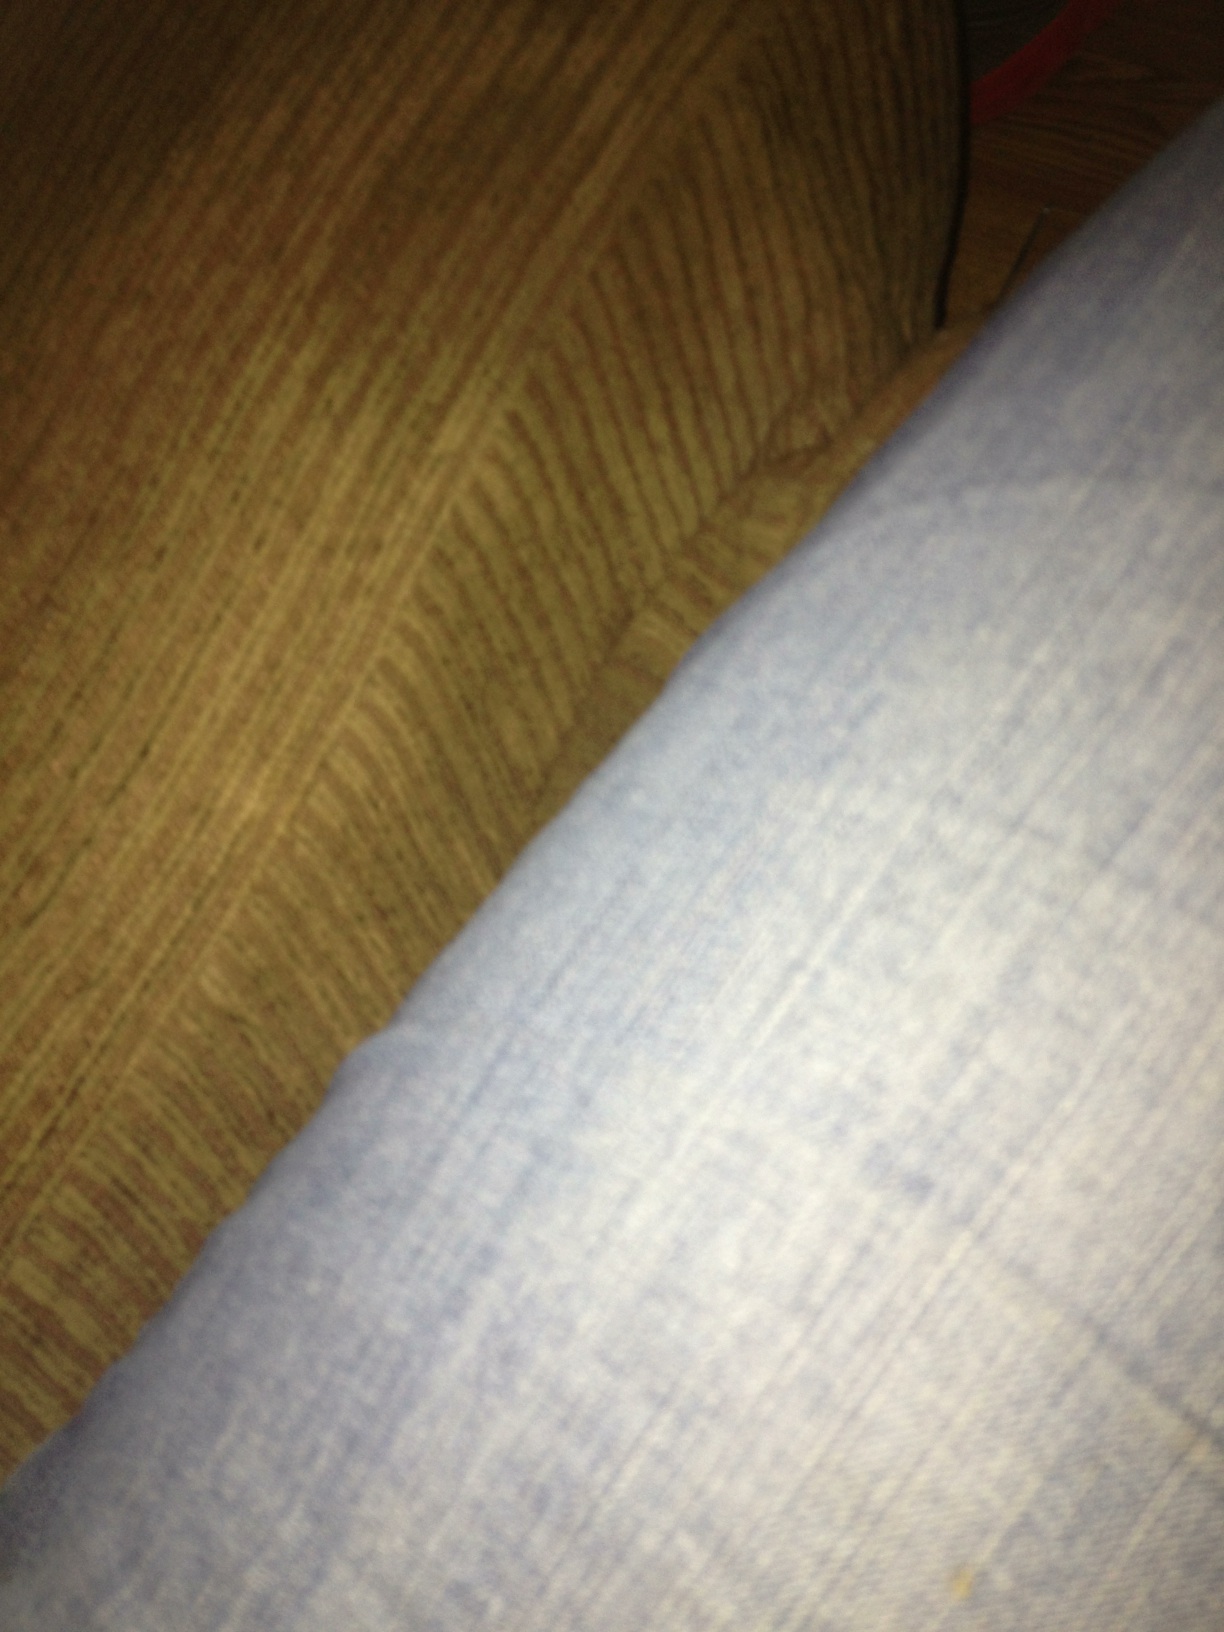Question: Are these jeans stained?
Answer: no